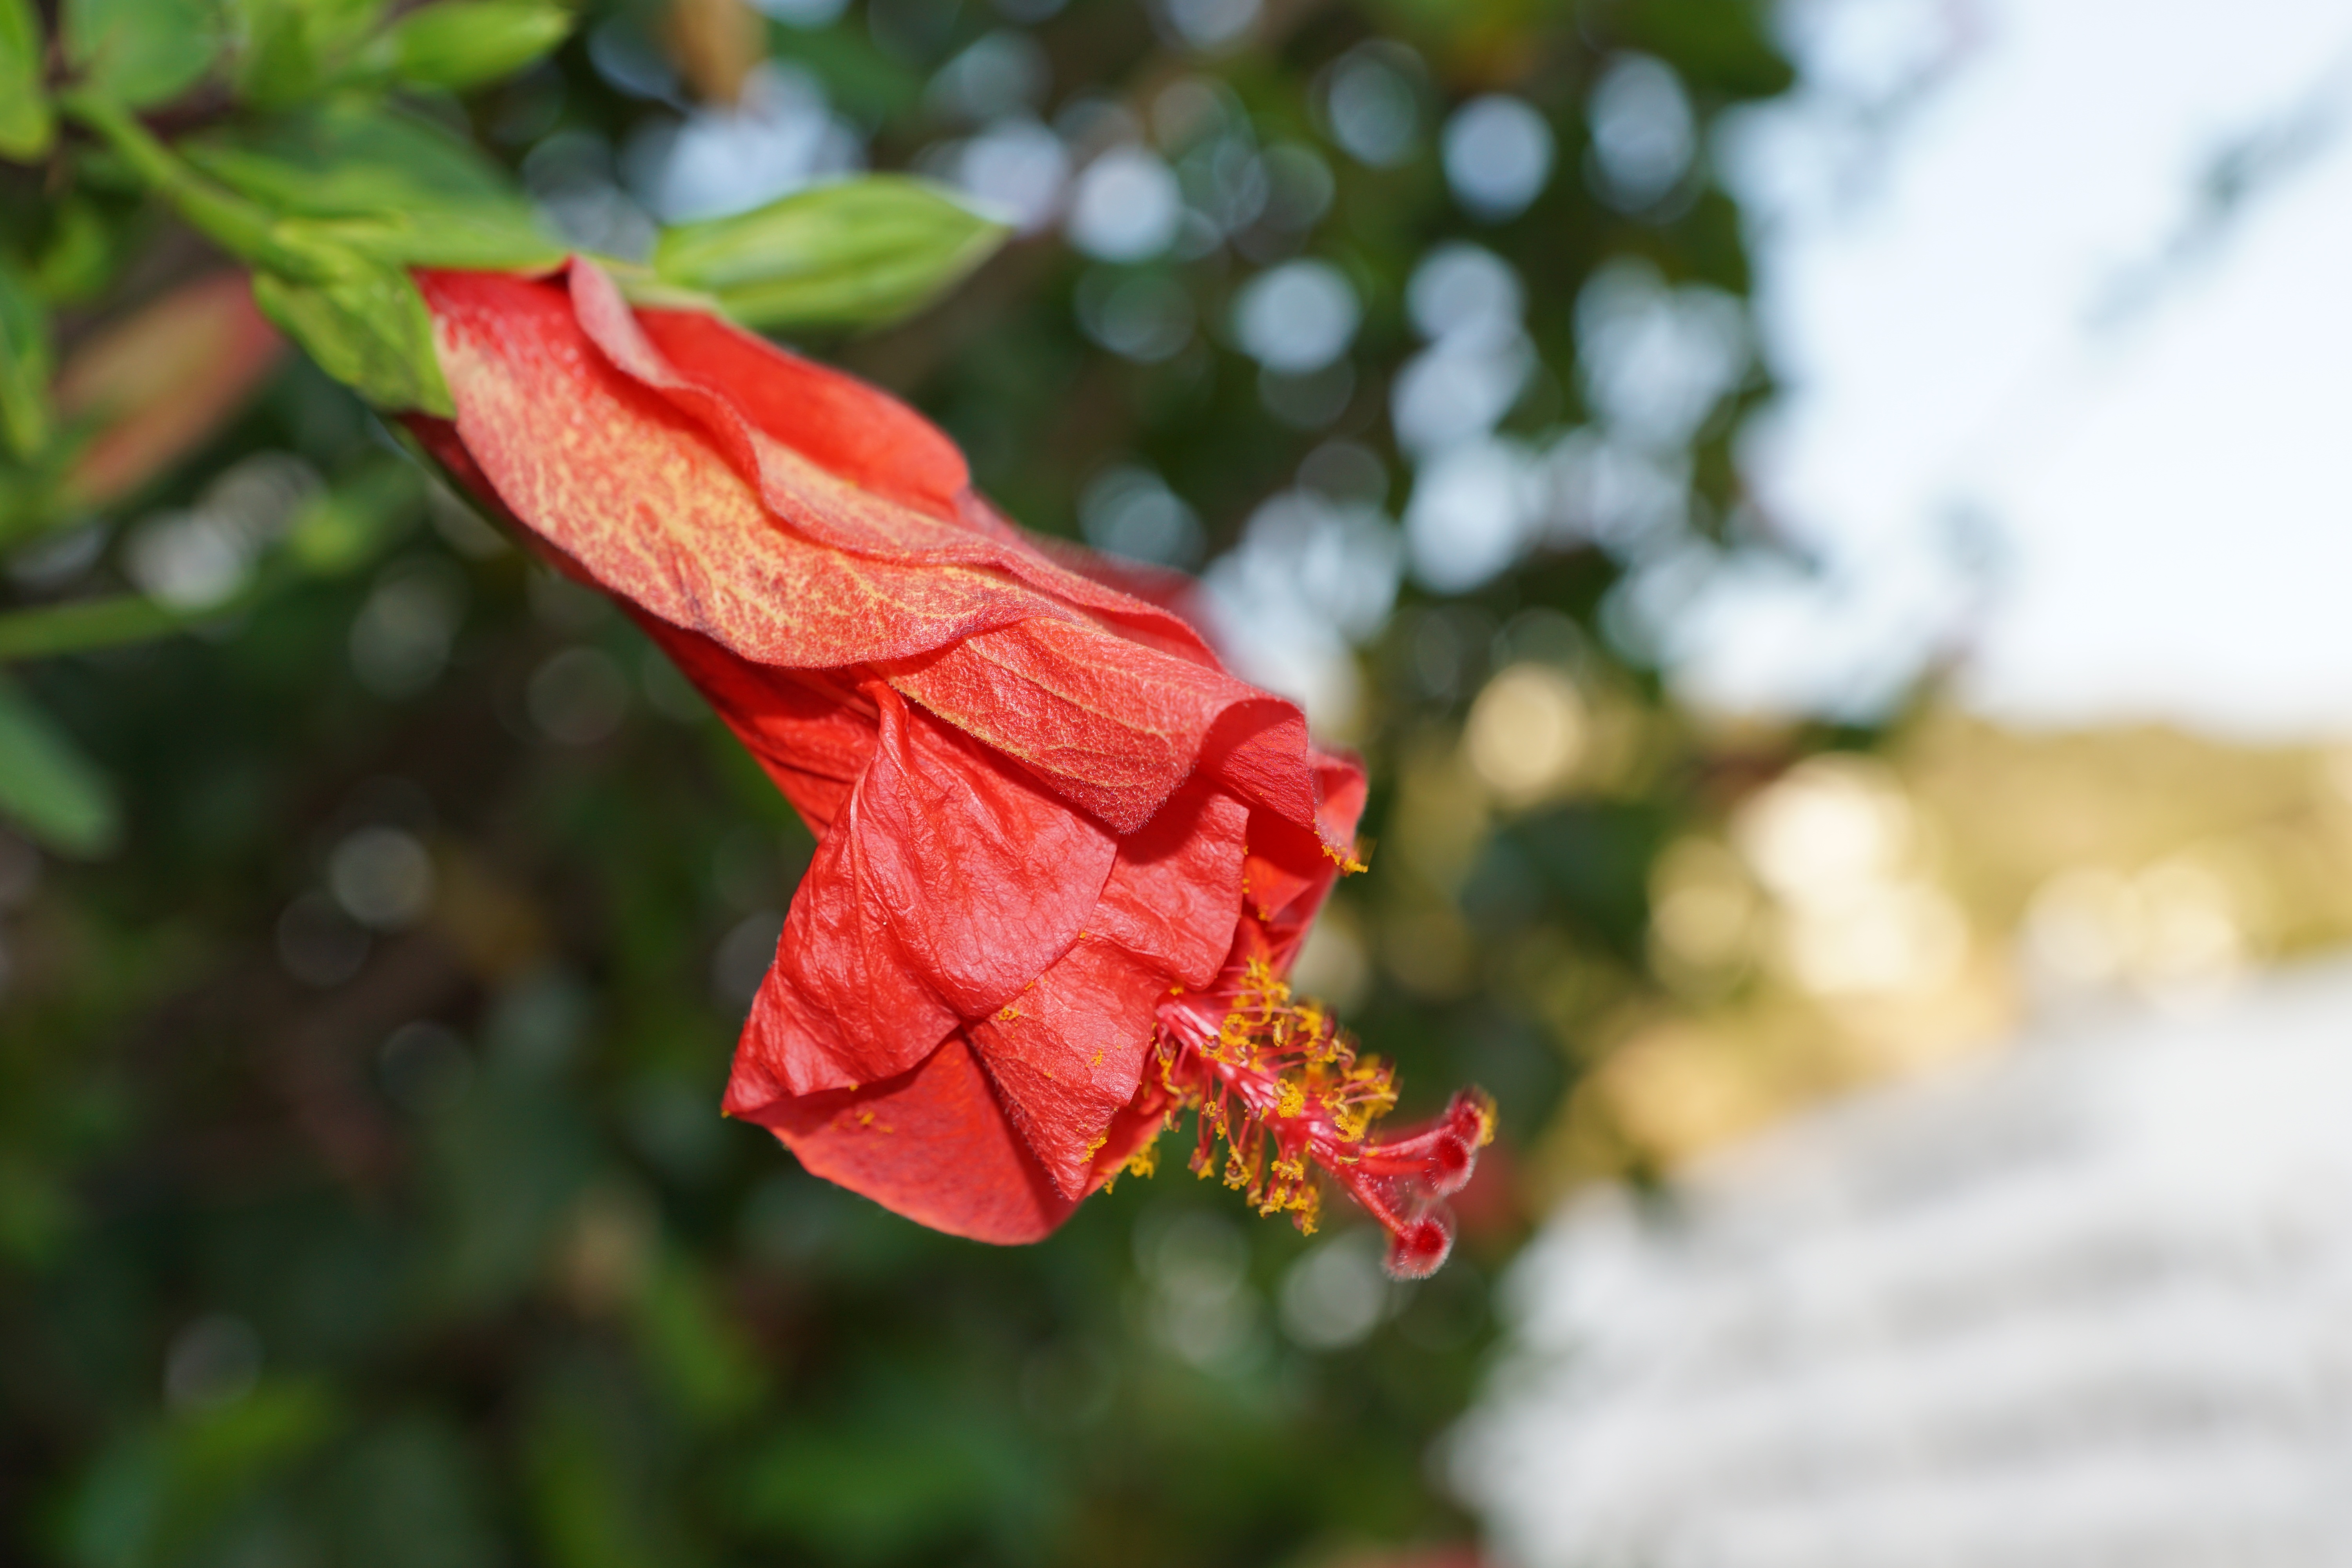
tree, nature, blossom, plant, leaf, flower, petal, red, produce, autumn, botany, flora, close up, shrub, hibiscus, macro photography, flowering plant, land plant